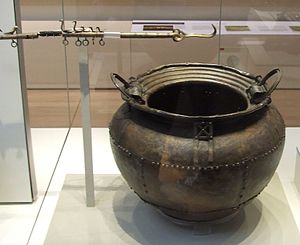
Kogekar / Galleri
Et kogekar er traditionelt set en stor gryde af metal, som bruges til madlavning eller kogning over åben ild eller anden varmekilde. Formen er en halvkugle med en stor åbning, hvorpå et låg kan placeres.